George M. Davie

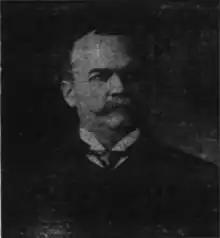
Davie in a 1900 newspaper

George Montgomery Davie (March 16, 1848 – February 22, 1900) was an American lawyer and poet from Louisville, Kentucky. He is regarded as the founder of Louisville's system of parks.